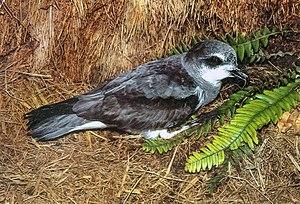
Le Pétrel soyeux est une espèce d'oiseaux marins de la famille des Procellariidae.